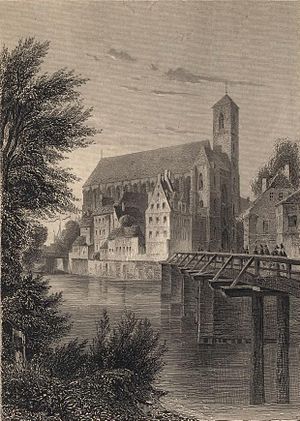
Jomfru Maria-kirken, Wrocław Polen / Historie
Stålgravering af kirken fra det 19. århundrede.
Jomfru Maria-kirken i Wrocław, Polen, også kaldet Sandkirken, ligger på en lille ø i Oder i Wroclaw lige nord for den gamle bydel med adressen An der Sandkirche. Kirken er en af de ældste gotiske kirkebygninger i Polen.